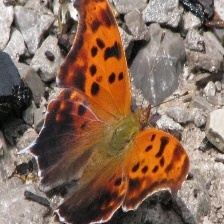
Species: QUESTION MARK
Butterfly family (ImageNet category): admiral